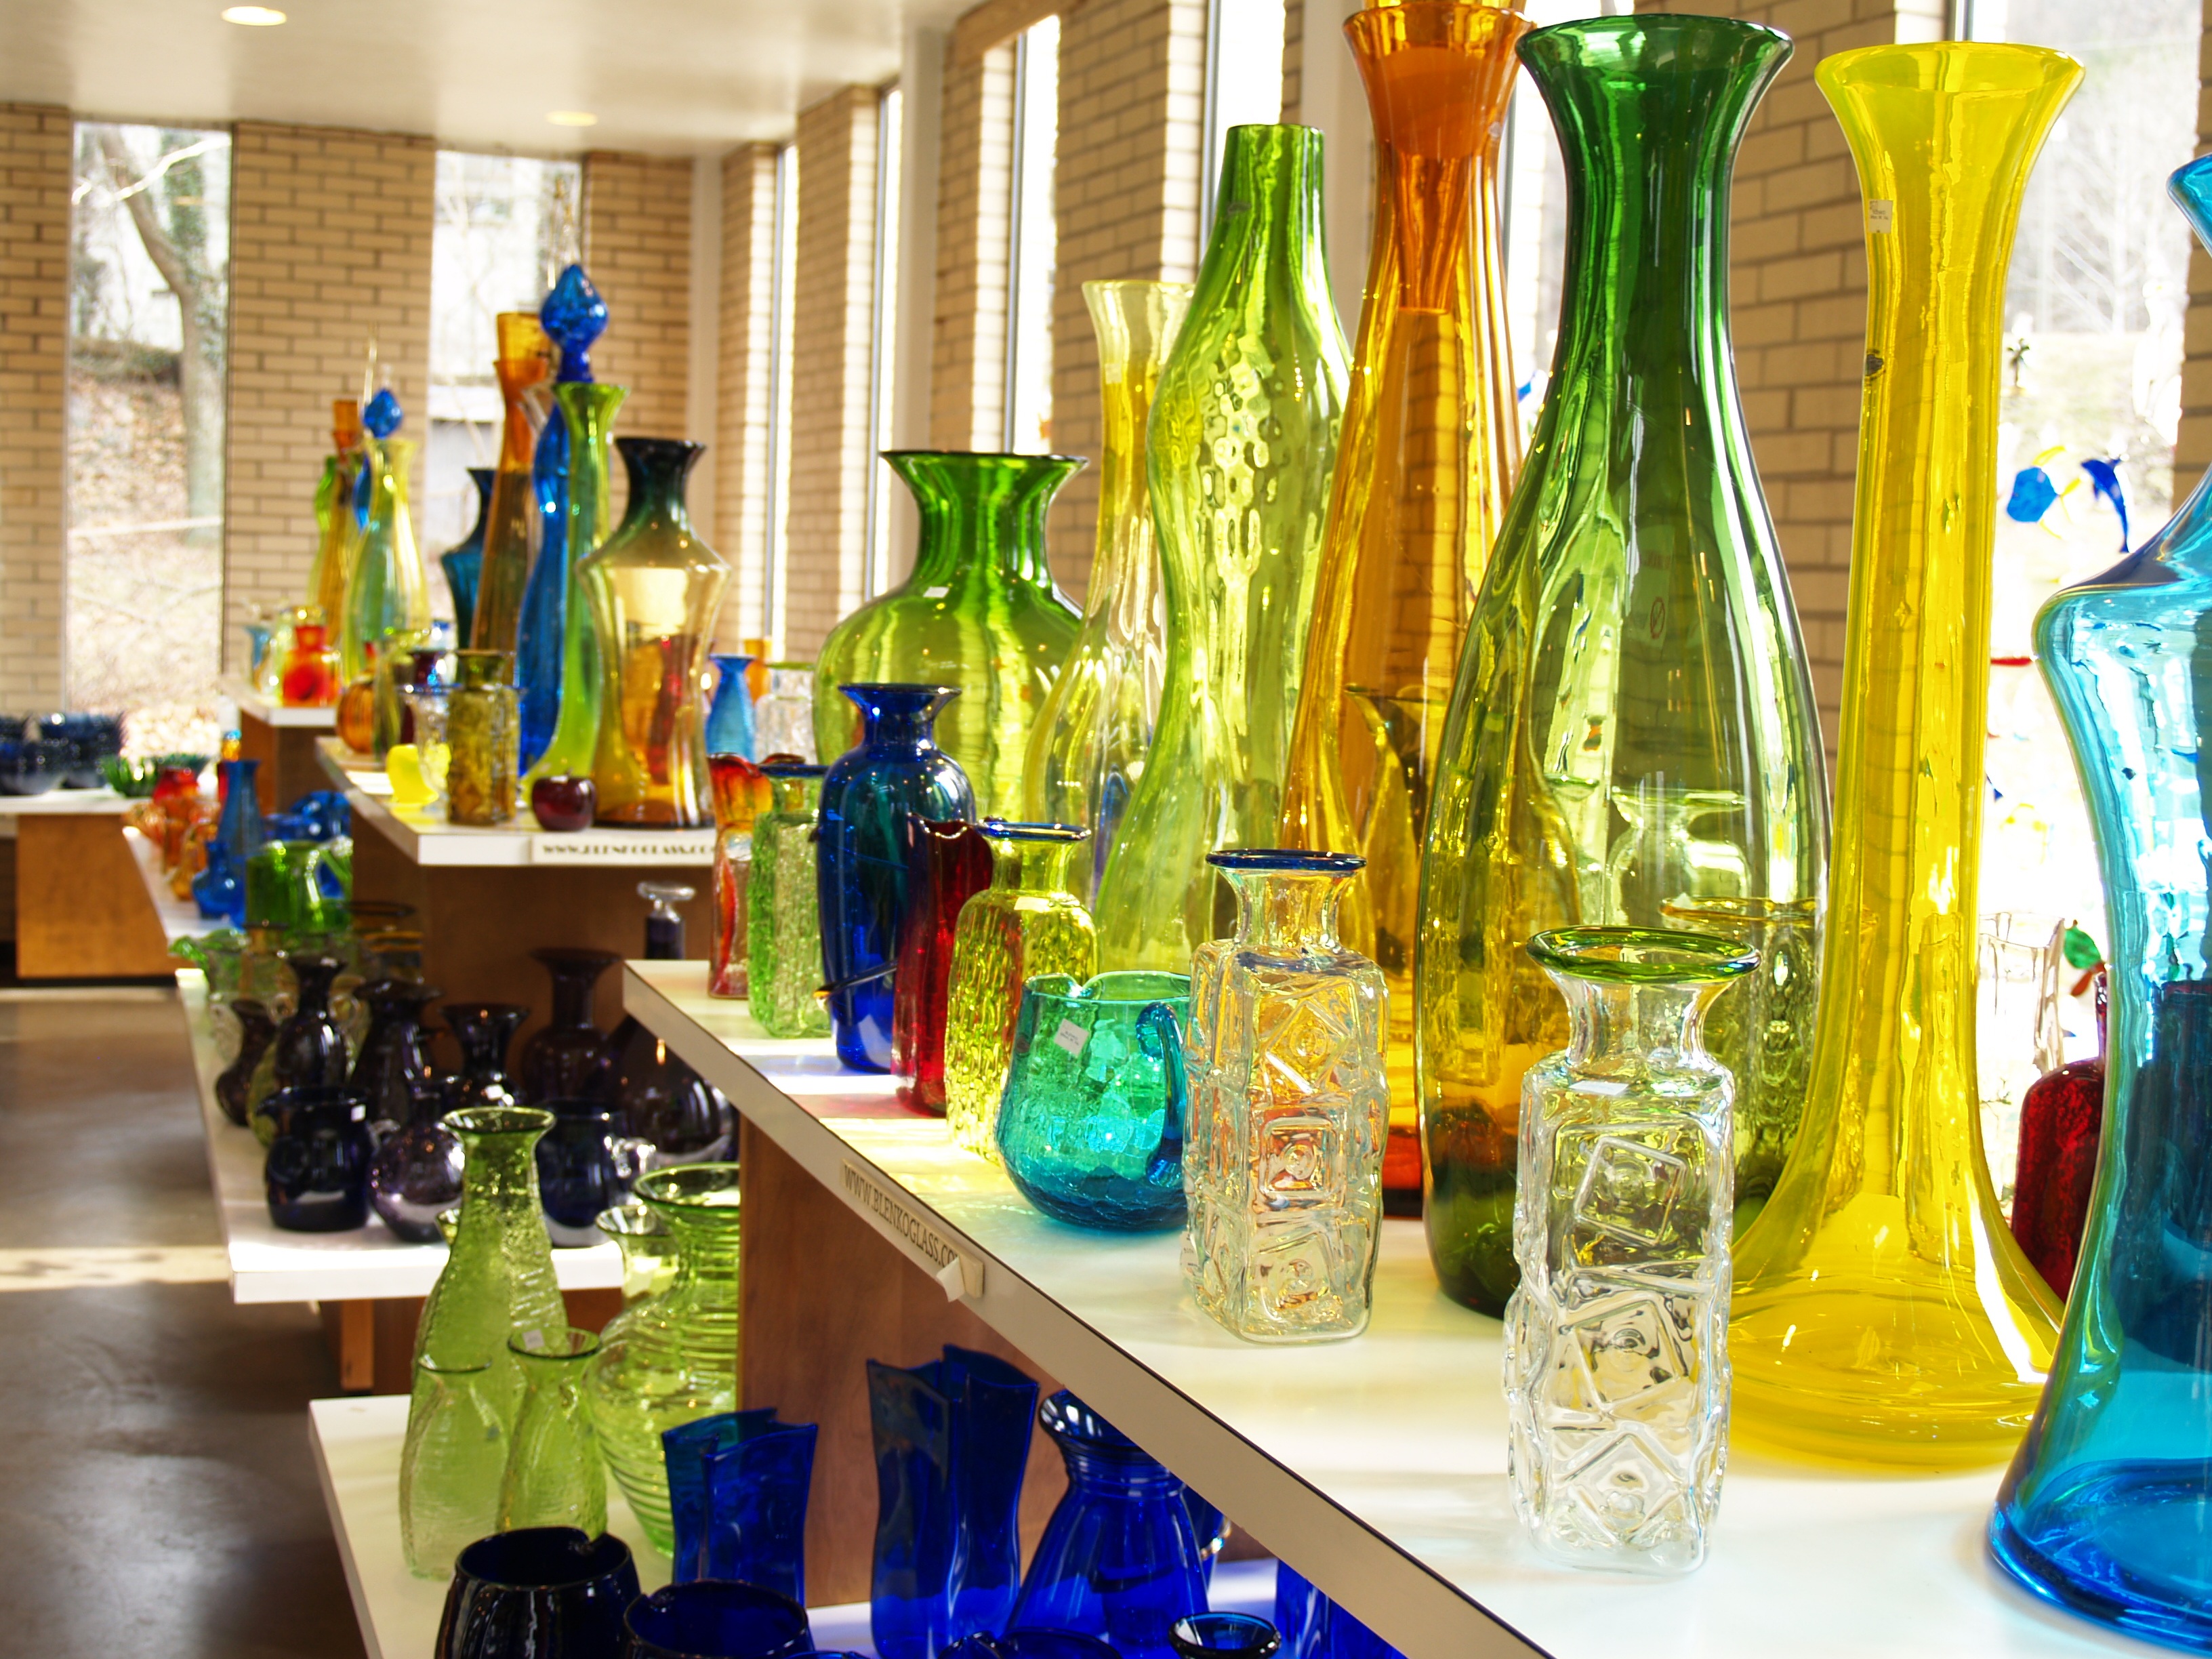
glass, shop, store, colorful, transparent, sale, floristry